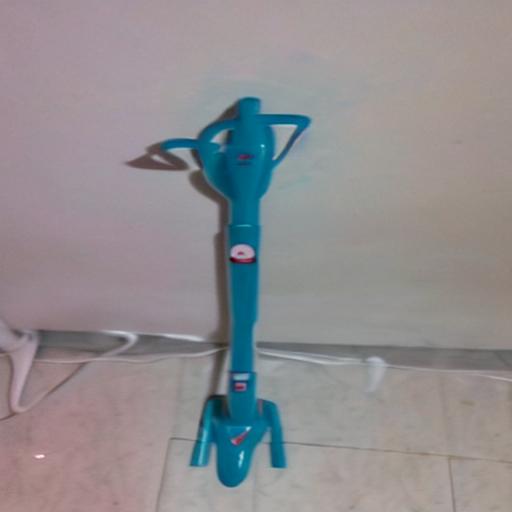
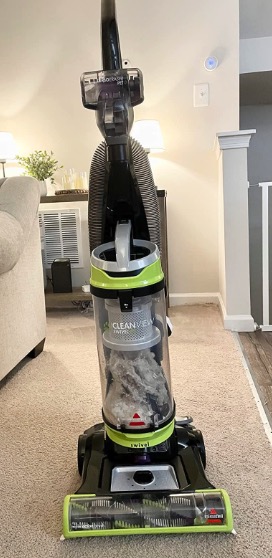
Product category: items_vacuum
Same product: no